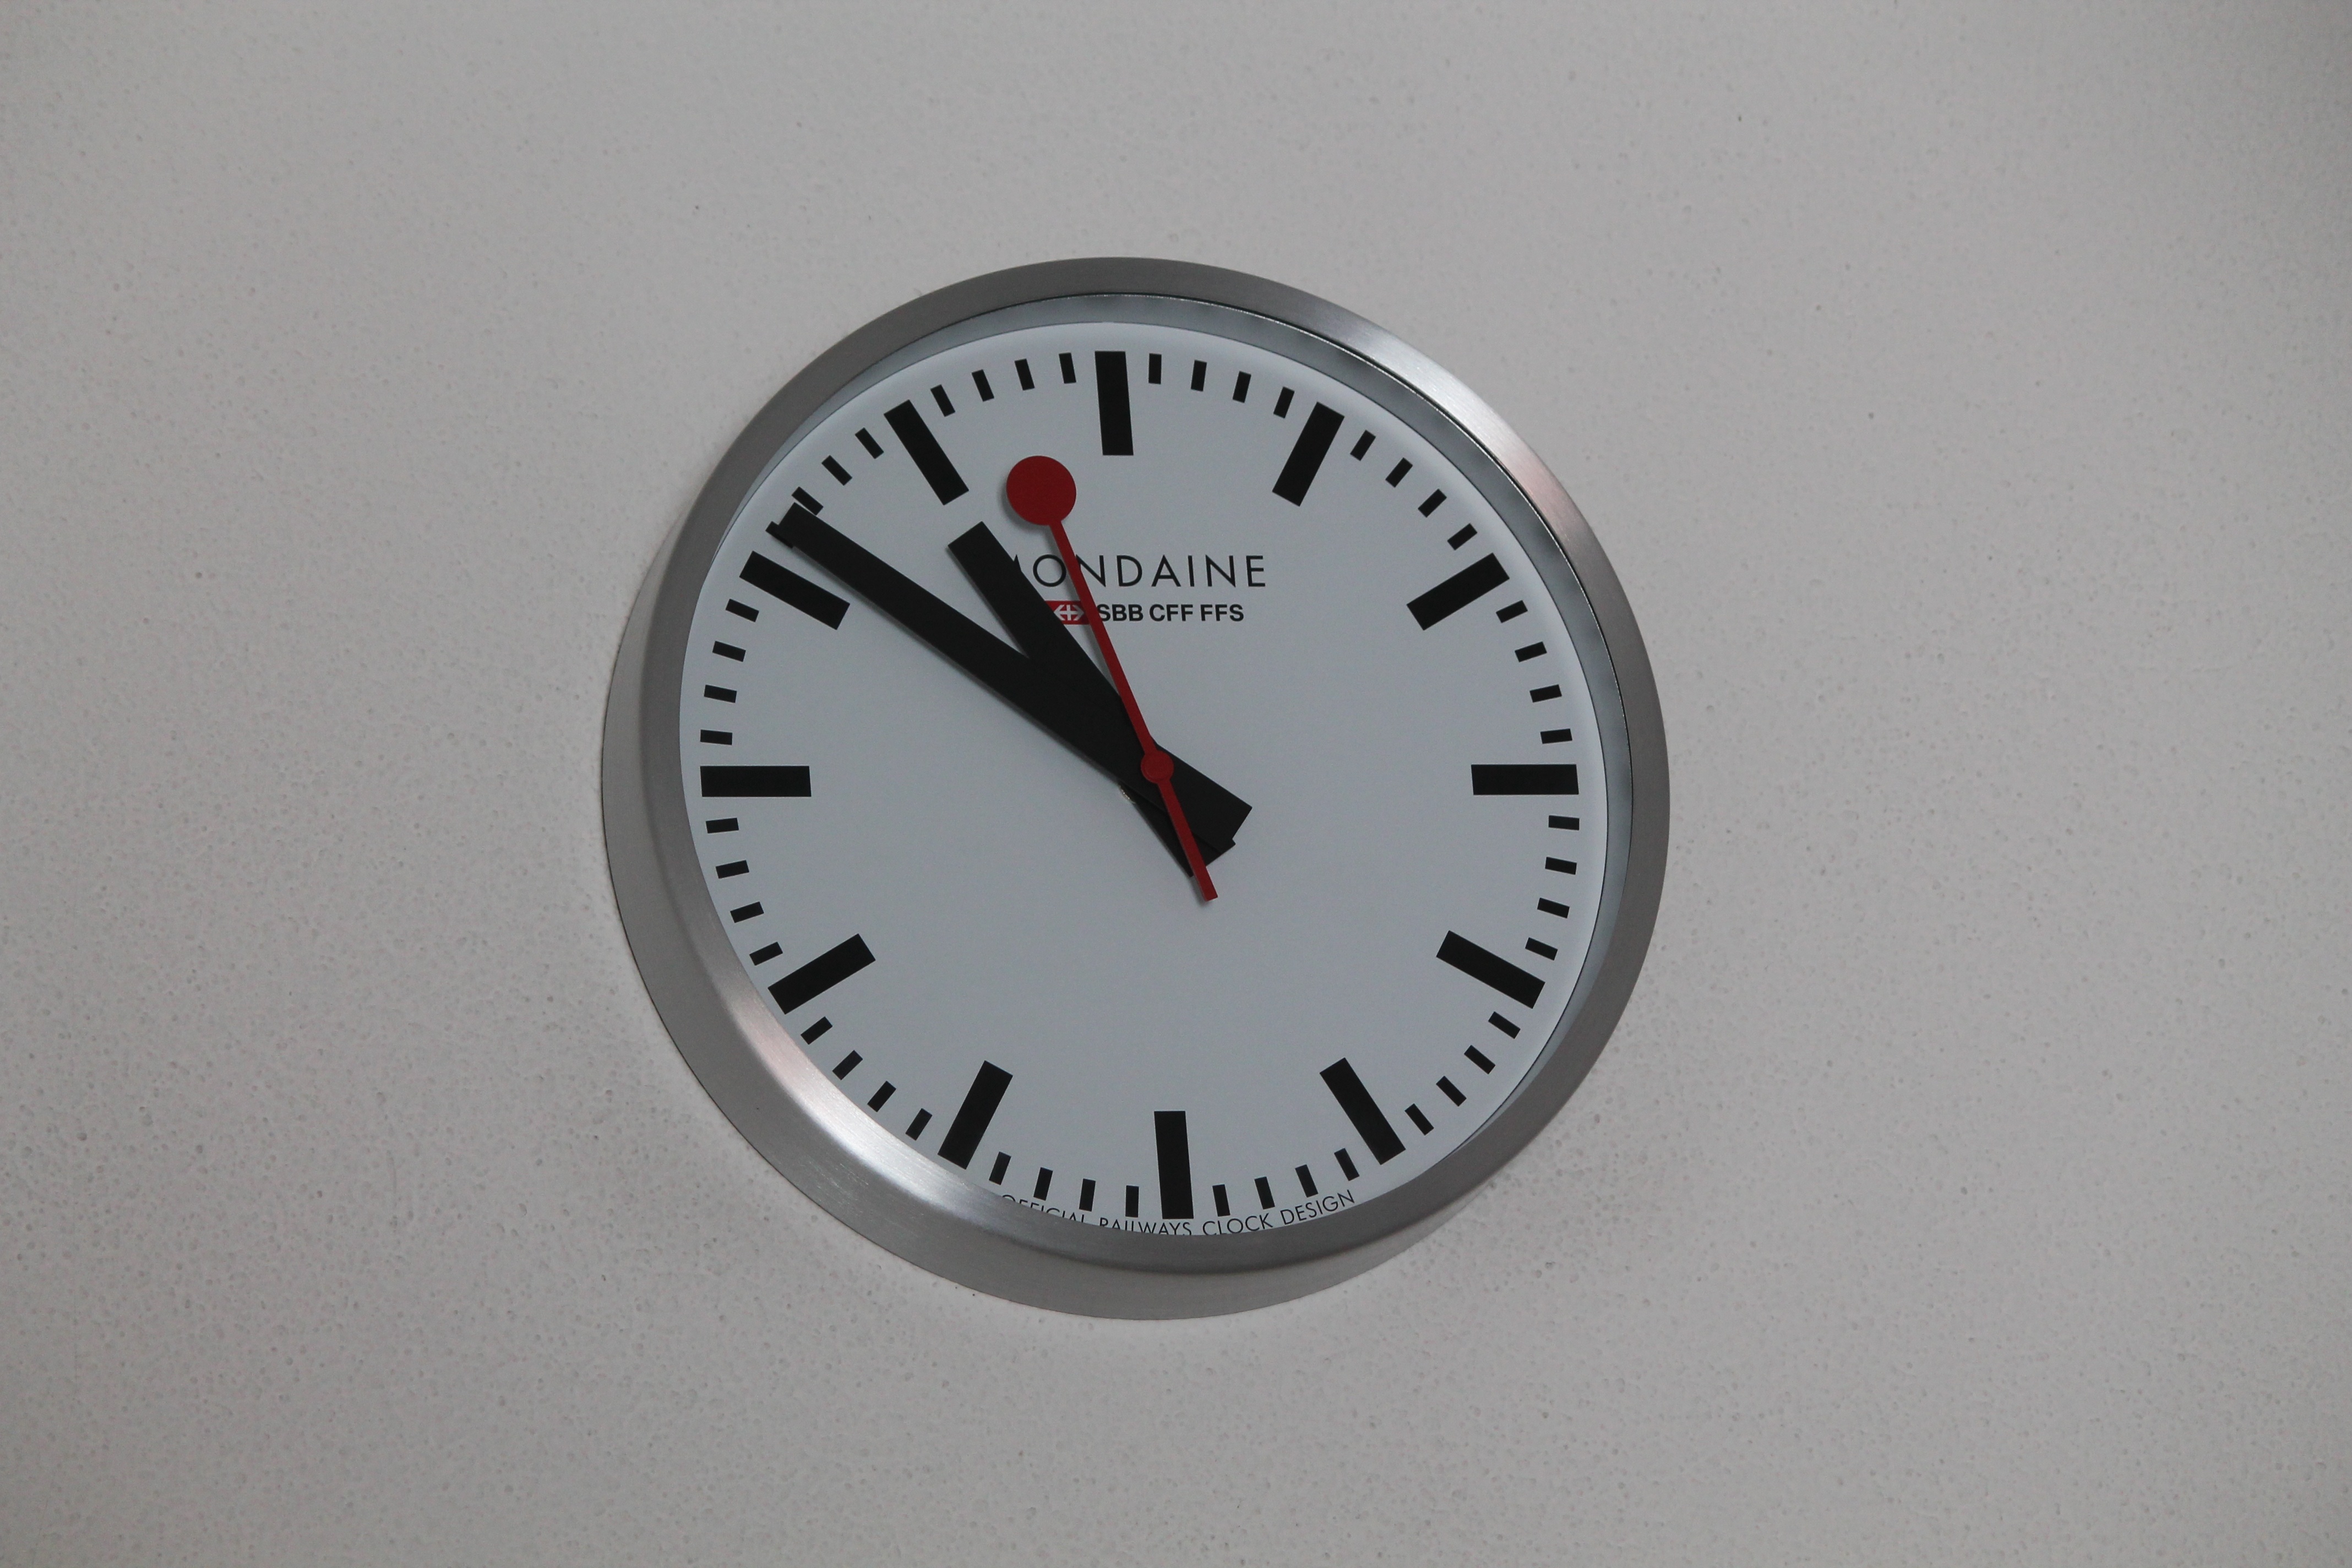
watch, hand, clock, time, wall, gauge, switzerland, quartz, ffs, home accessories